Stigma (1977 film)

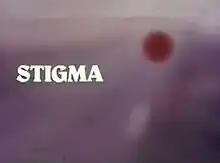
Title screen

Stigma is a short film which is part of the British supernatural anthology series "A Ghost Story for Christmas". Written by Clive Exton, produced by Rosemary Hill, and directed by the series' creator, Lawrence Gordon Clark, it first aired on BBC1 on 29 December 1977 (delayed from 28 December), the latest airdate in the series relative to Christmas. At 31 minutes 47 seconds, it is the shortest episode in the original run, being 3 seconds shorter than "The Ash Tree" (1975)